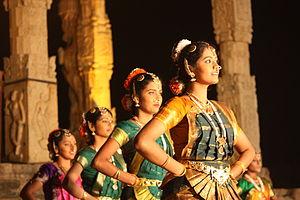
Thanjavur, ou parfois Tanjavur, Tanjore et Thanjai, est une ville de l'État du Tamil Nadu en Inde. La ville se trouve sur la rive sud de la Kaveri, à quelque 400 km au sud de Chennai. Thanjavur est également la ville principale du district de Thanjavur. Autrefois le fief de la dynastie Chola, elle est, plus tard, gouvernée par les nayaks des râjas du Vijayanagara, puis par les marathes.